Apollon Maykov

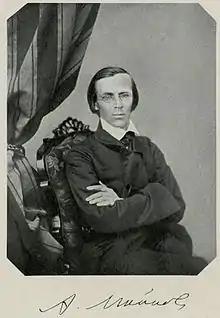
Maykov circa 1850

In 1844 Maykov returned to Saint Petersburg to join the Rumyantsev Museum library as an assistant. He became actively involved with the literary life of the Russian capital, contributing to "Otechestvennye Zapiski", "Finsky Vestnik" and "Sovremennik". He also debuted as a critic and published several essays on literature and fine art, reviewing works by artists like Ivan Aivazovsky, Fyodor Tolstoy and Pavel Fedotov.